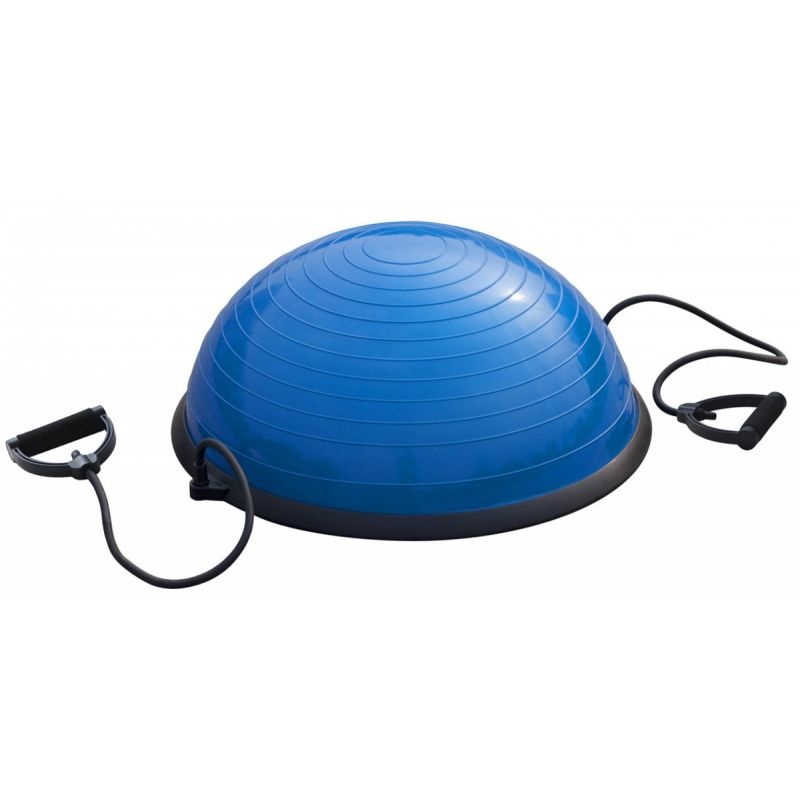
Bosu Trainer PRO Yakimasport 100128 ball
Bosu Trainer PRO Yakimasport ball Features: BOSU ball is a simulator of movements characteristic of various sports ideal for balance training double-sided device constituting a unique combination of ball and step the convex side of the device is a kind of working dome, which bends with each exercise movement the other side is flat, a rigid platform the device has two handles hidden in the hollows platform diameter is about 63 cm Colour: blue black
Brand: Yakimasport
Category: Sporting Goods > Fitness & General Exercise Equipment > Balance Trainers